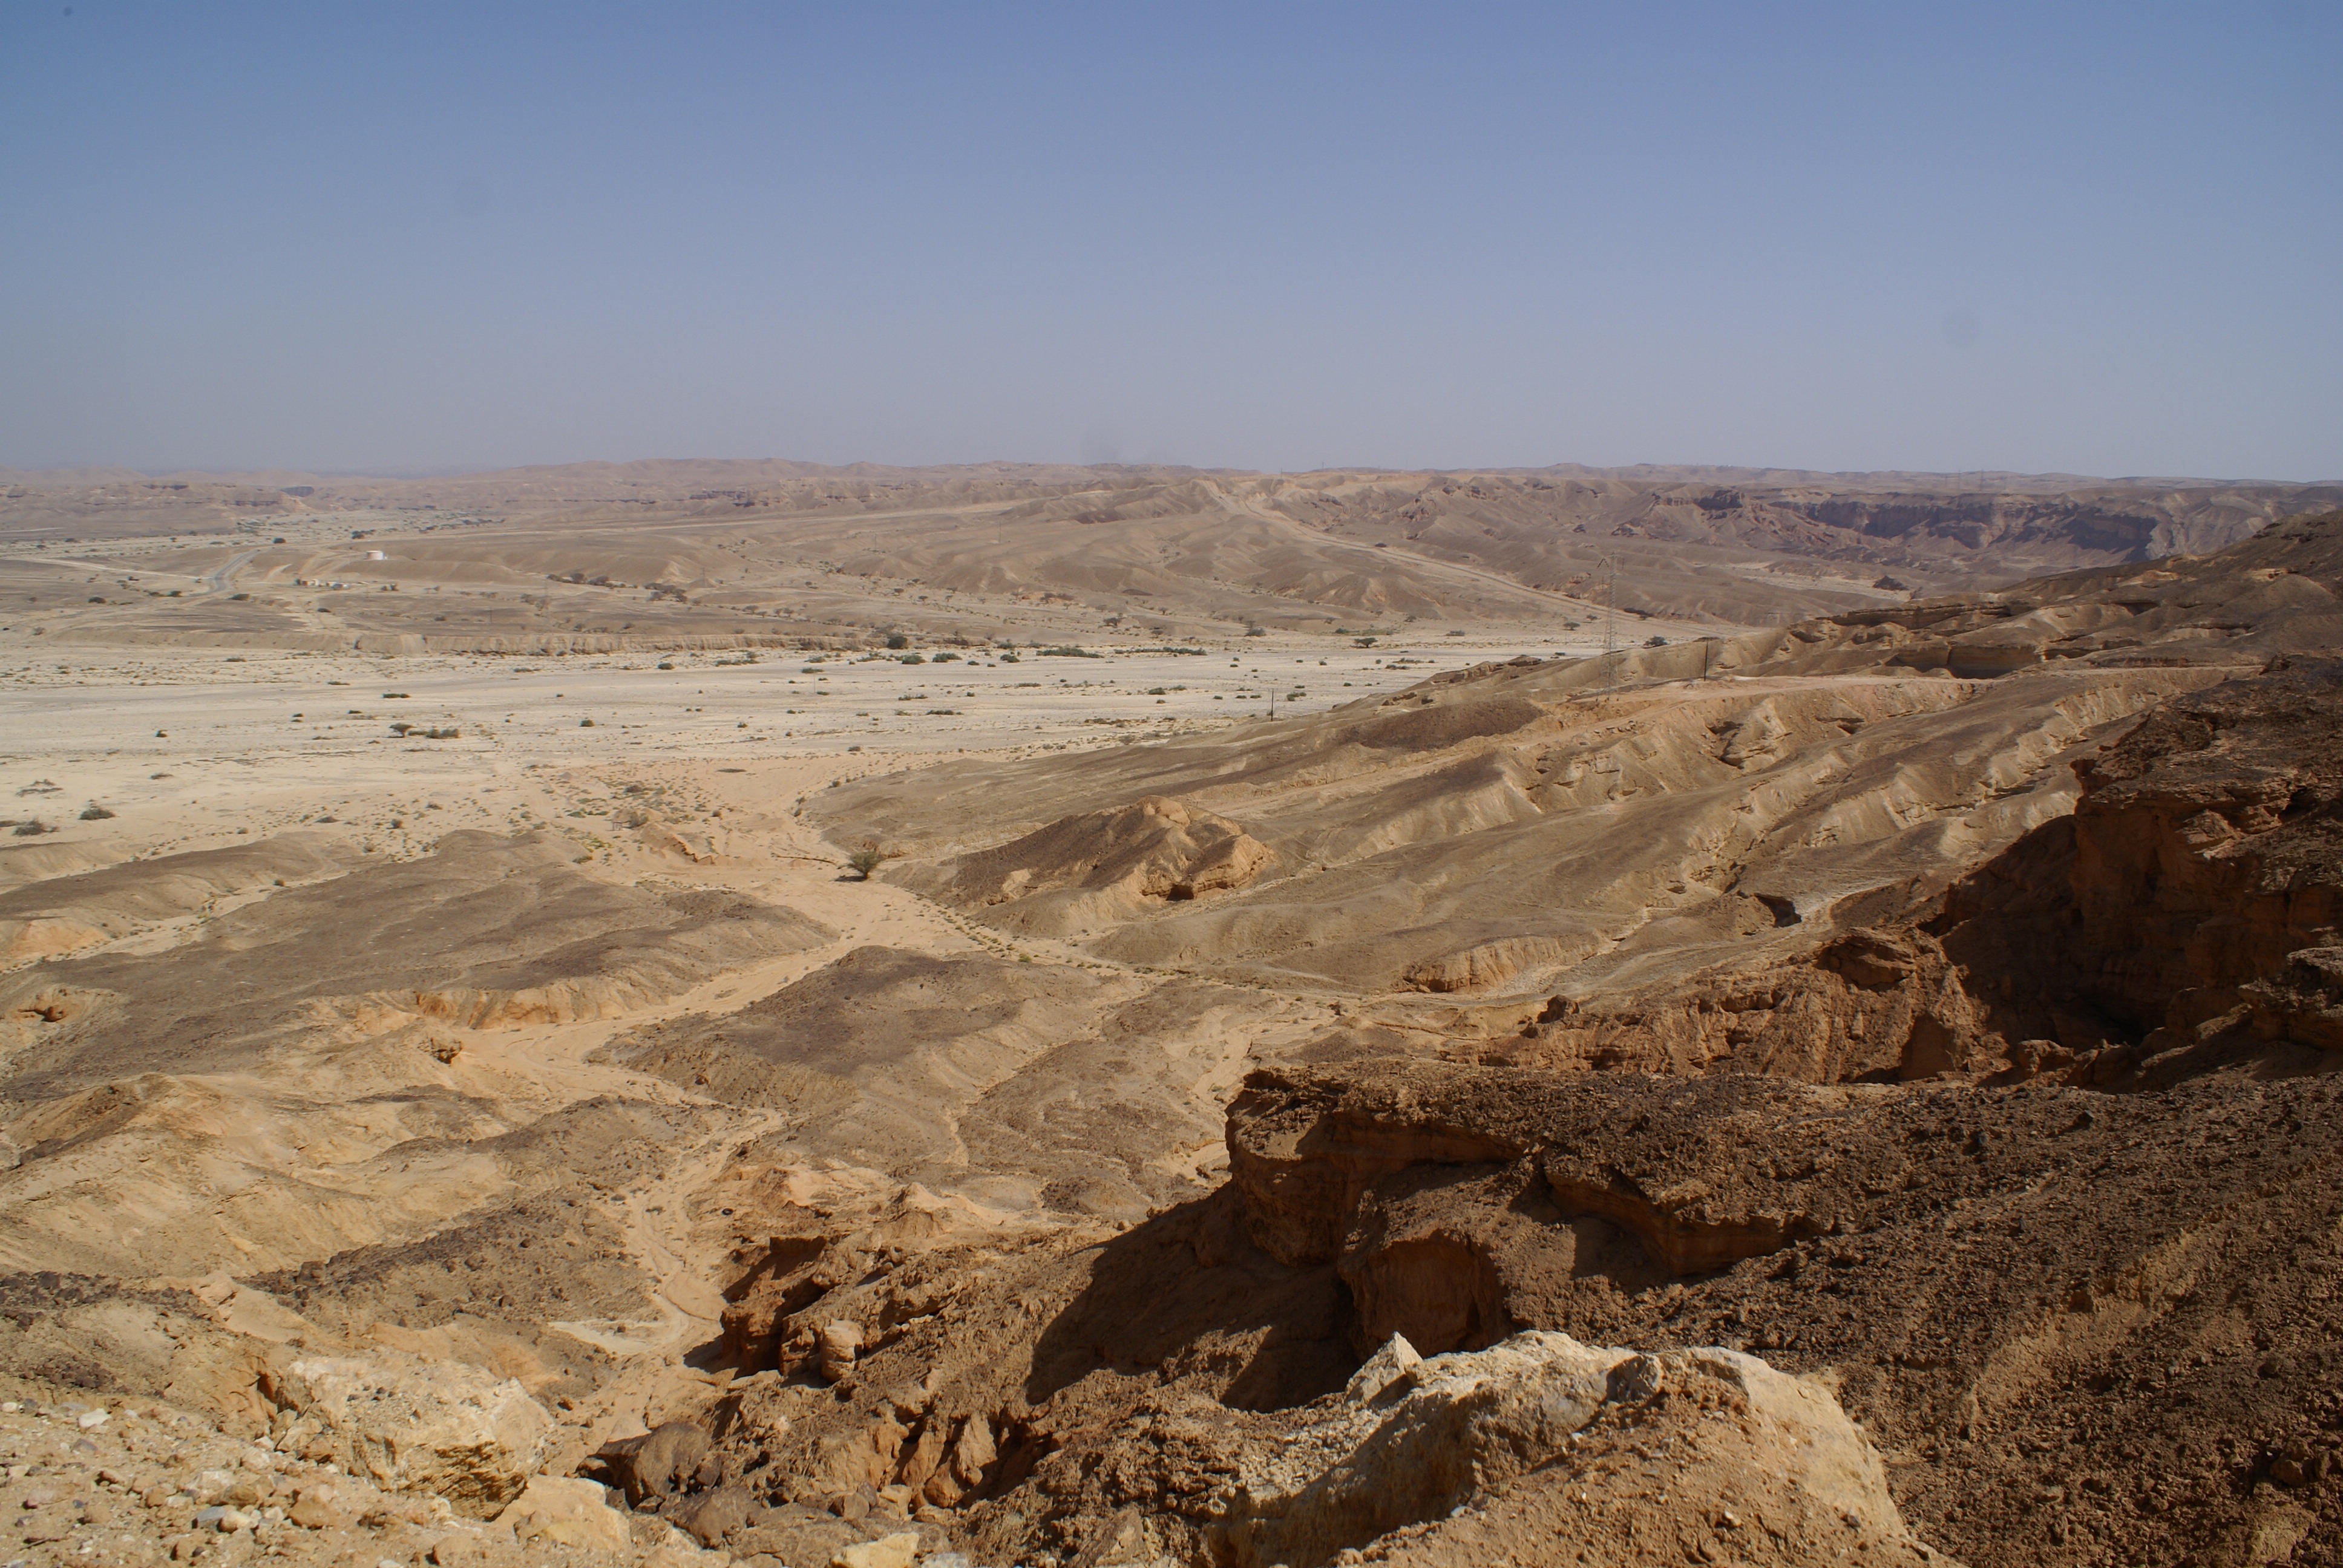
landscape, nature, sand, desert, view, valley, formation, soil, heat, rocks, sandy, geology, badlands, plateau, israel, sahara, wadi, steppe, landform, ancient history, natural environment, geographical feature, aeolian landform